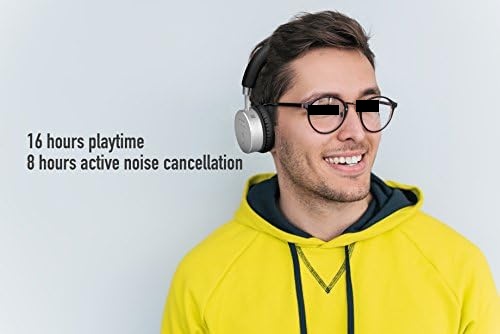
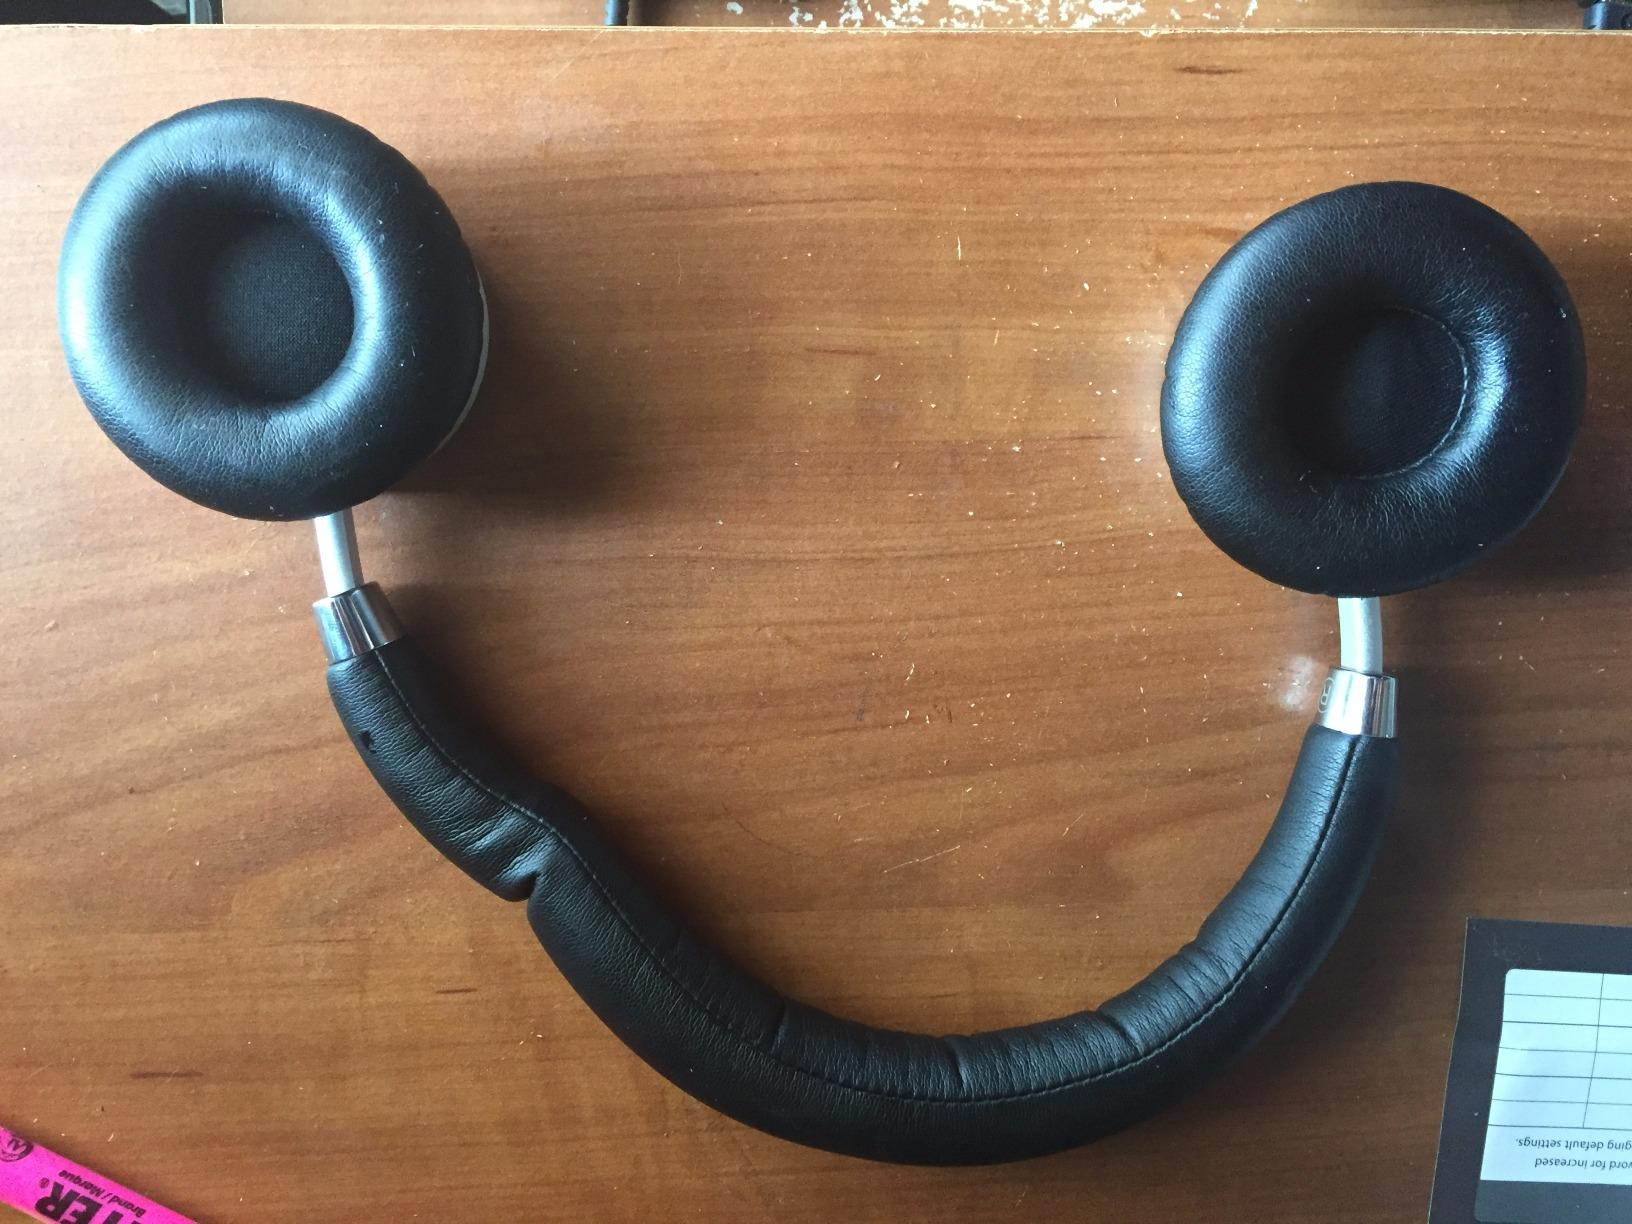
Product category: headphones
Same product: yes